Margaret Qualley

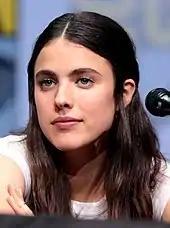
Qualley at San Diego Comic-Con in 2017

Qualley first appeared on screen in 2013 playing a small part in Gia Coppola's film "Palo Alto". Qualley received the part because she happened to be on set visiting her then-boyfriend, Nat Wolff. In June 2013, she was cast as a series regular in the HBO television series "The Leftovers" and reprised her role as Jill Garvey for the second and third seasons of the drama series in 2015 and 2017, respectively. In 2015, Qualley appeared in the short promotional film "L'Américaine" for American fashion label Tory Burch. In 2016, Qualley appeared as the central character in a Spike Jonze-directed commercial for KENZO World; choreographed by Ryan Heffington, Qualley improvised much of the dance routine using her training in classical ballet. She next appeared in Shane Black's 2016 comedy "The Nice Guys" starring Ryan Gosling and Russell Crowe.